United States energy law

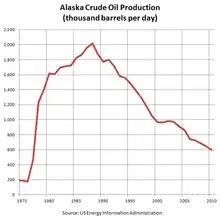
Alaska oil production peaked in 1988 and has declined 65% since

Likewise, Alaska receives a large proportion of its state revenues from its severance tax on oil: a full 68% of all revenue, much more than any state (only Wyoming coming close). Its dependence on petroleum revenues and federal subsidies allows it to have the lowest individual tax burden in the United States.